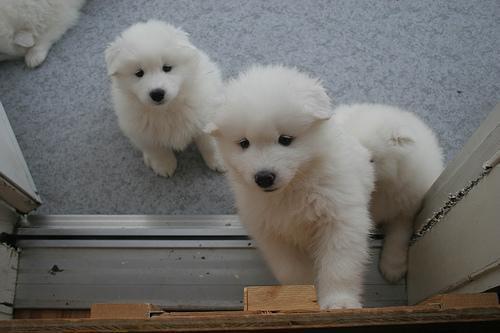
Samoyed